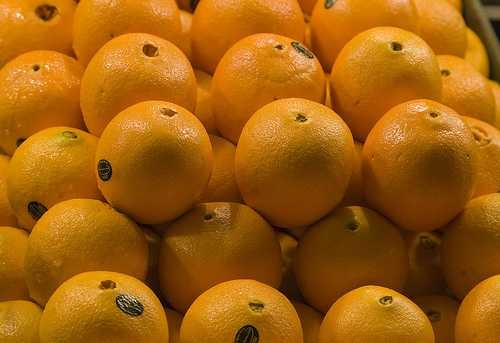
Label: Orange